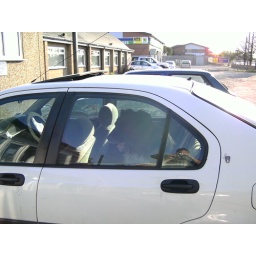
Please don't leave dogs in hot cars